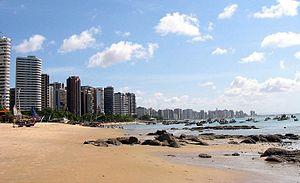
Mucuripe est un quartier de la ville de Fortaleza, capitale de l'État du Ceará au Brésil.